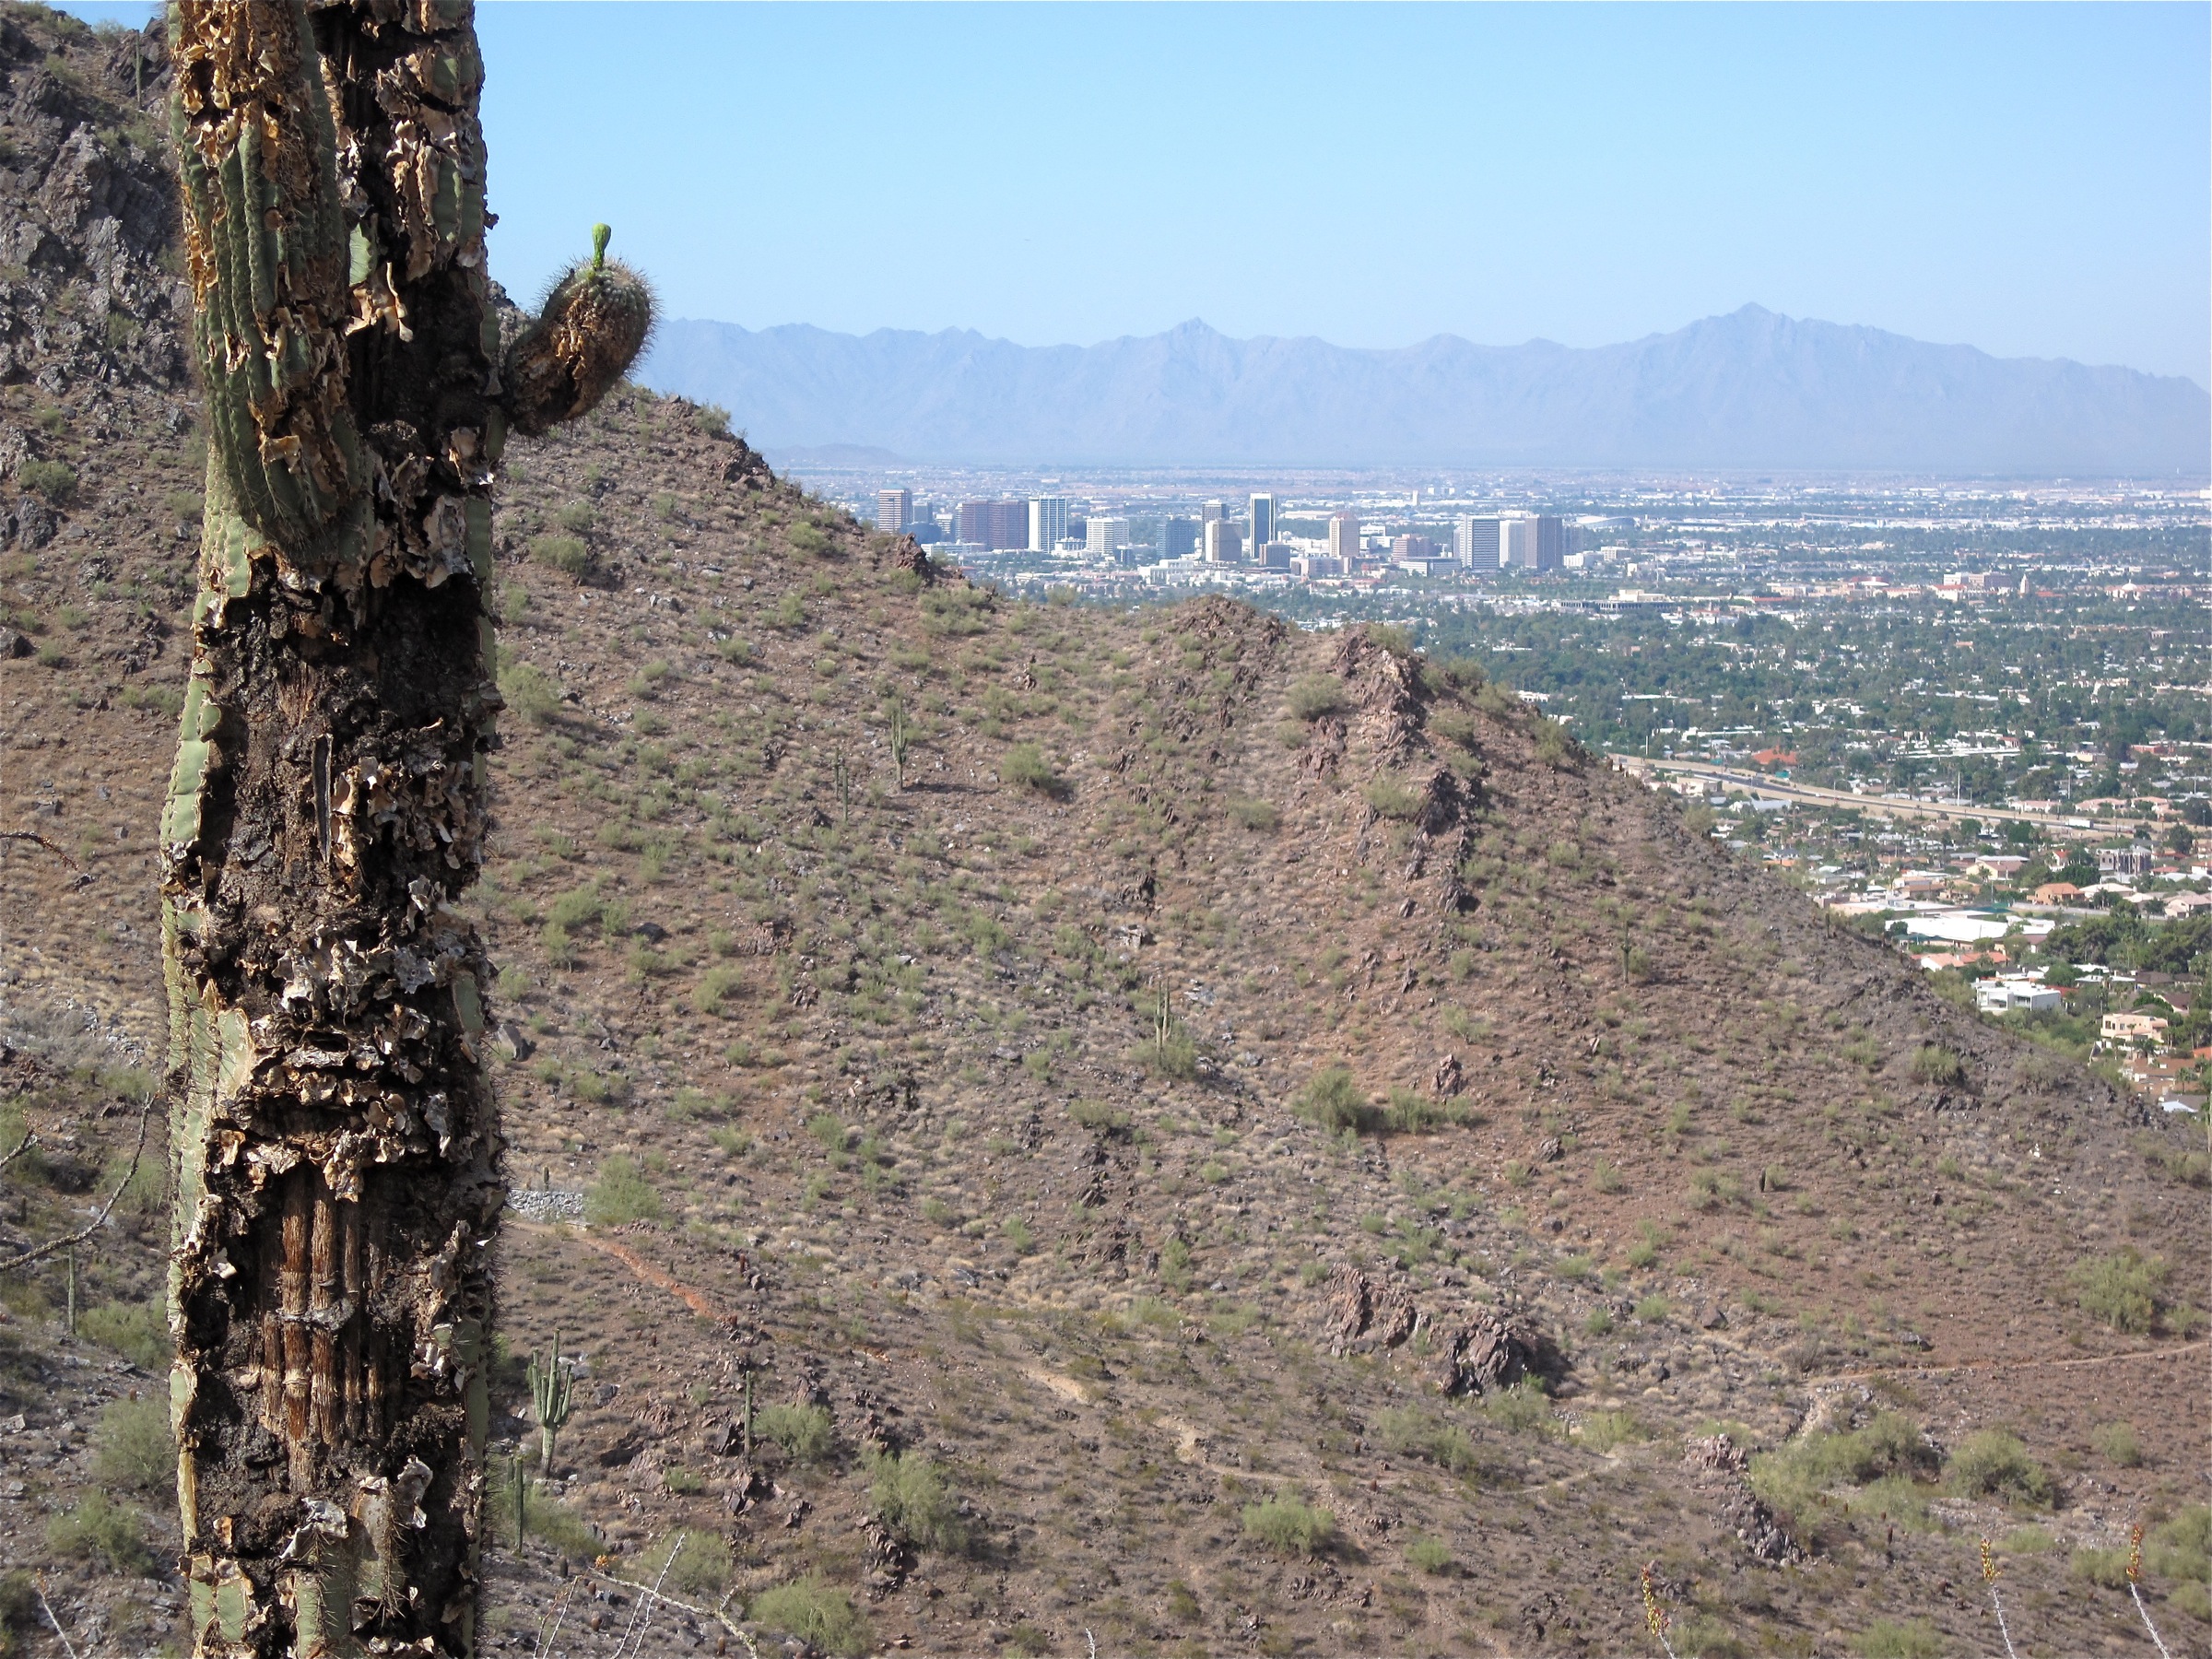
tree, rock, mountain, trail, adventure, cliff, hike, terrain, ridge, arizona, geology, mountainous landforms